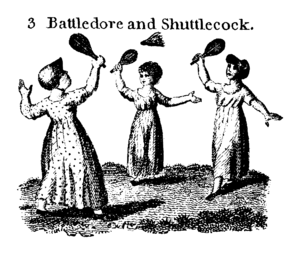
Le badminton est un sport de raquette qui oppose soit deux joueurs, soit deux paires, placés dans deux demi-terrains séparés par un filet. Les joueurs, appelés badistes, marquent des points en frappant un volant à l'aide d'une raquette afin de le faire tomber dans le terrain adverse. L'échange se termine dès que le volant touche le sol ou reste accroché dans le filet.